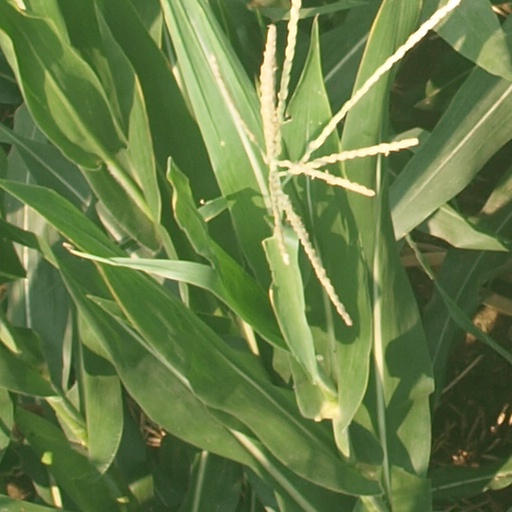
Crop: maize; corn